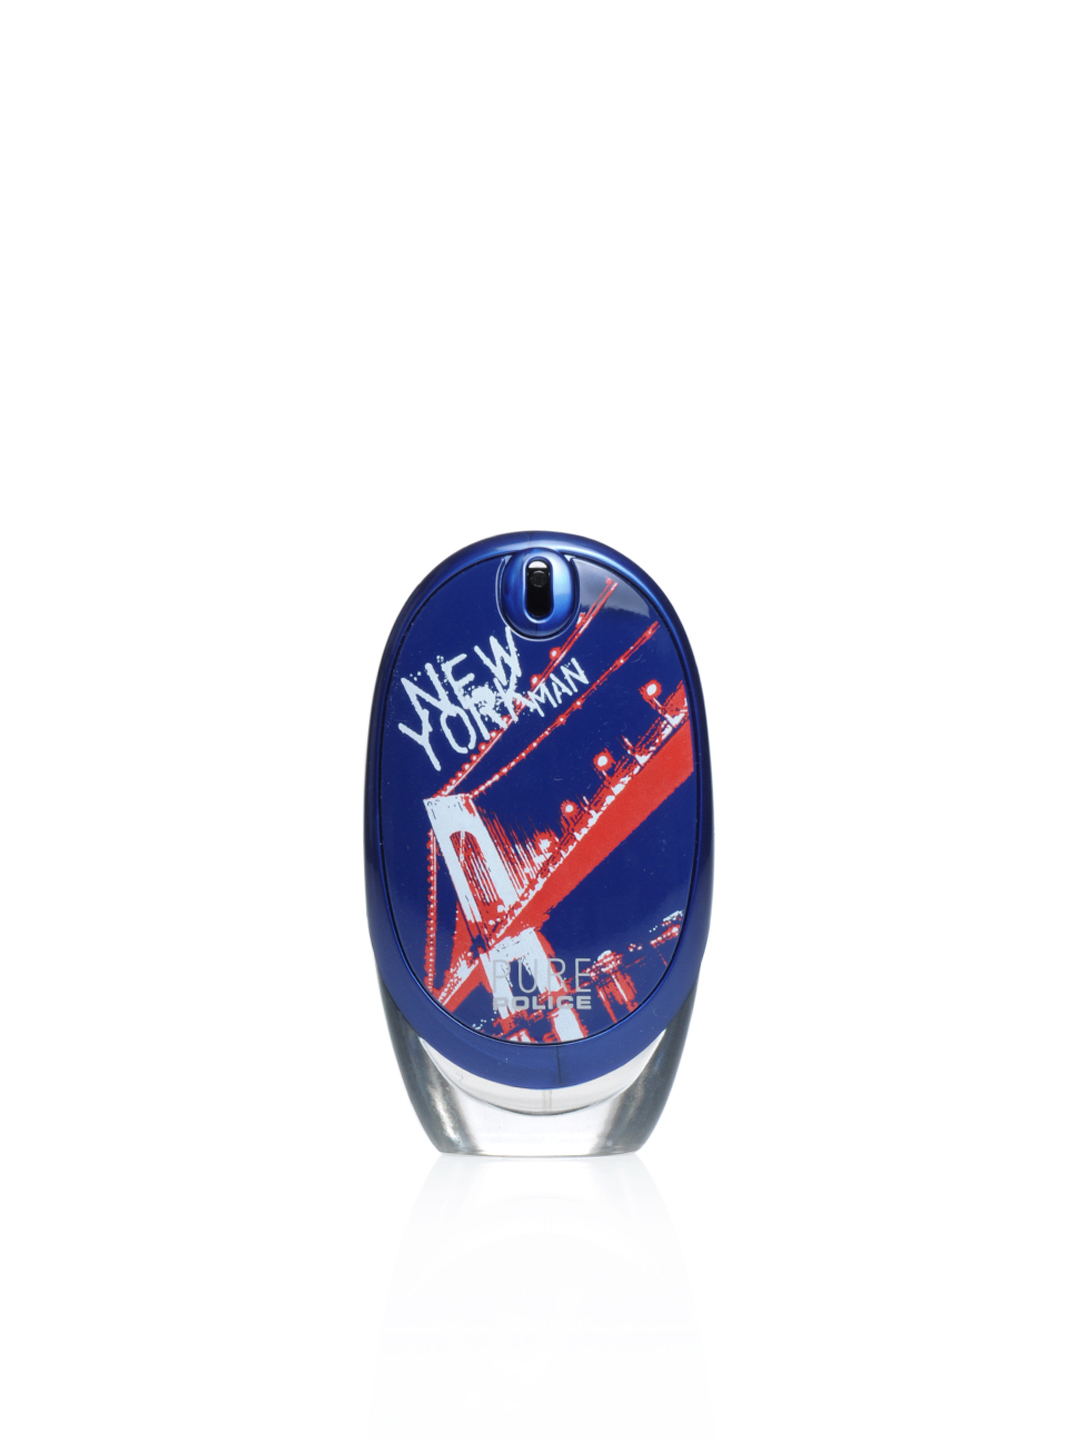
Police Men Pure Perfume
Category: Personal Care / Fragrance / Perfume and Body Mist
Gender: Men
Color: Navy Blue
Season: Spring 2017
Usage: Casual